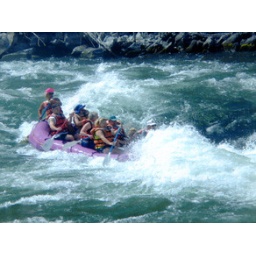
Me and my sister rafting the Deschutes (i'm in the green hat, she's in the blue hat)